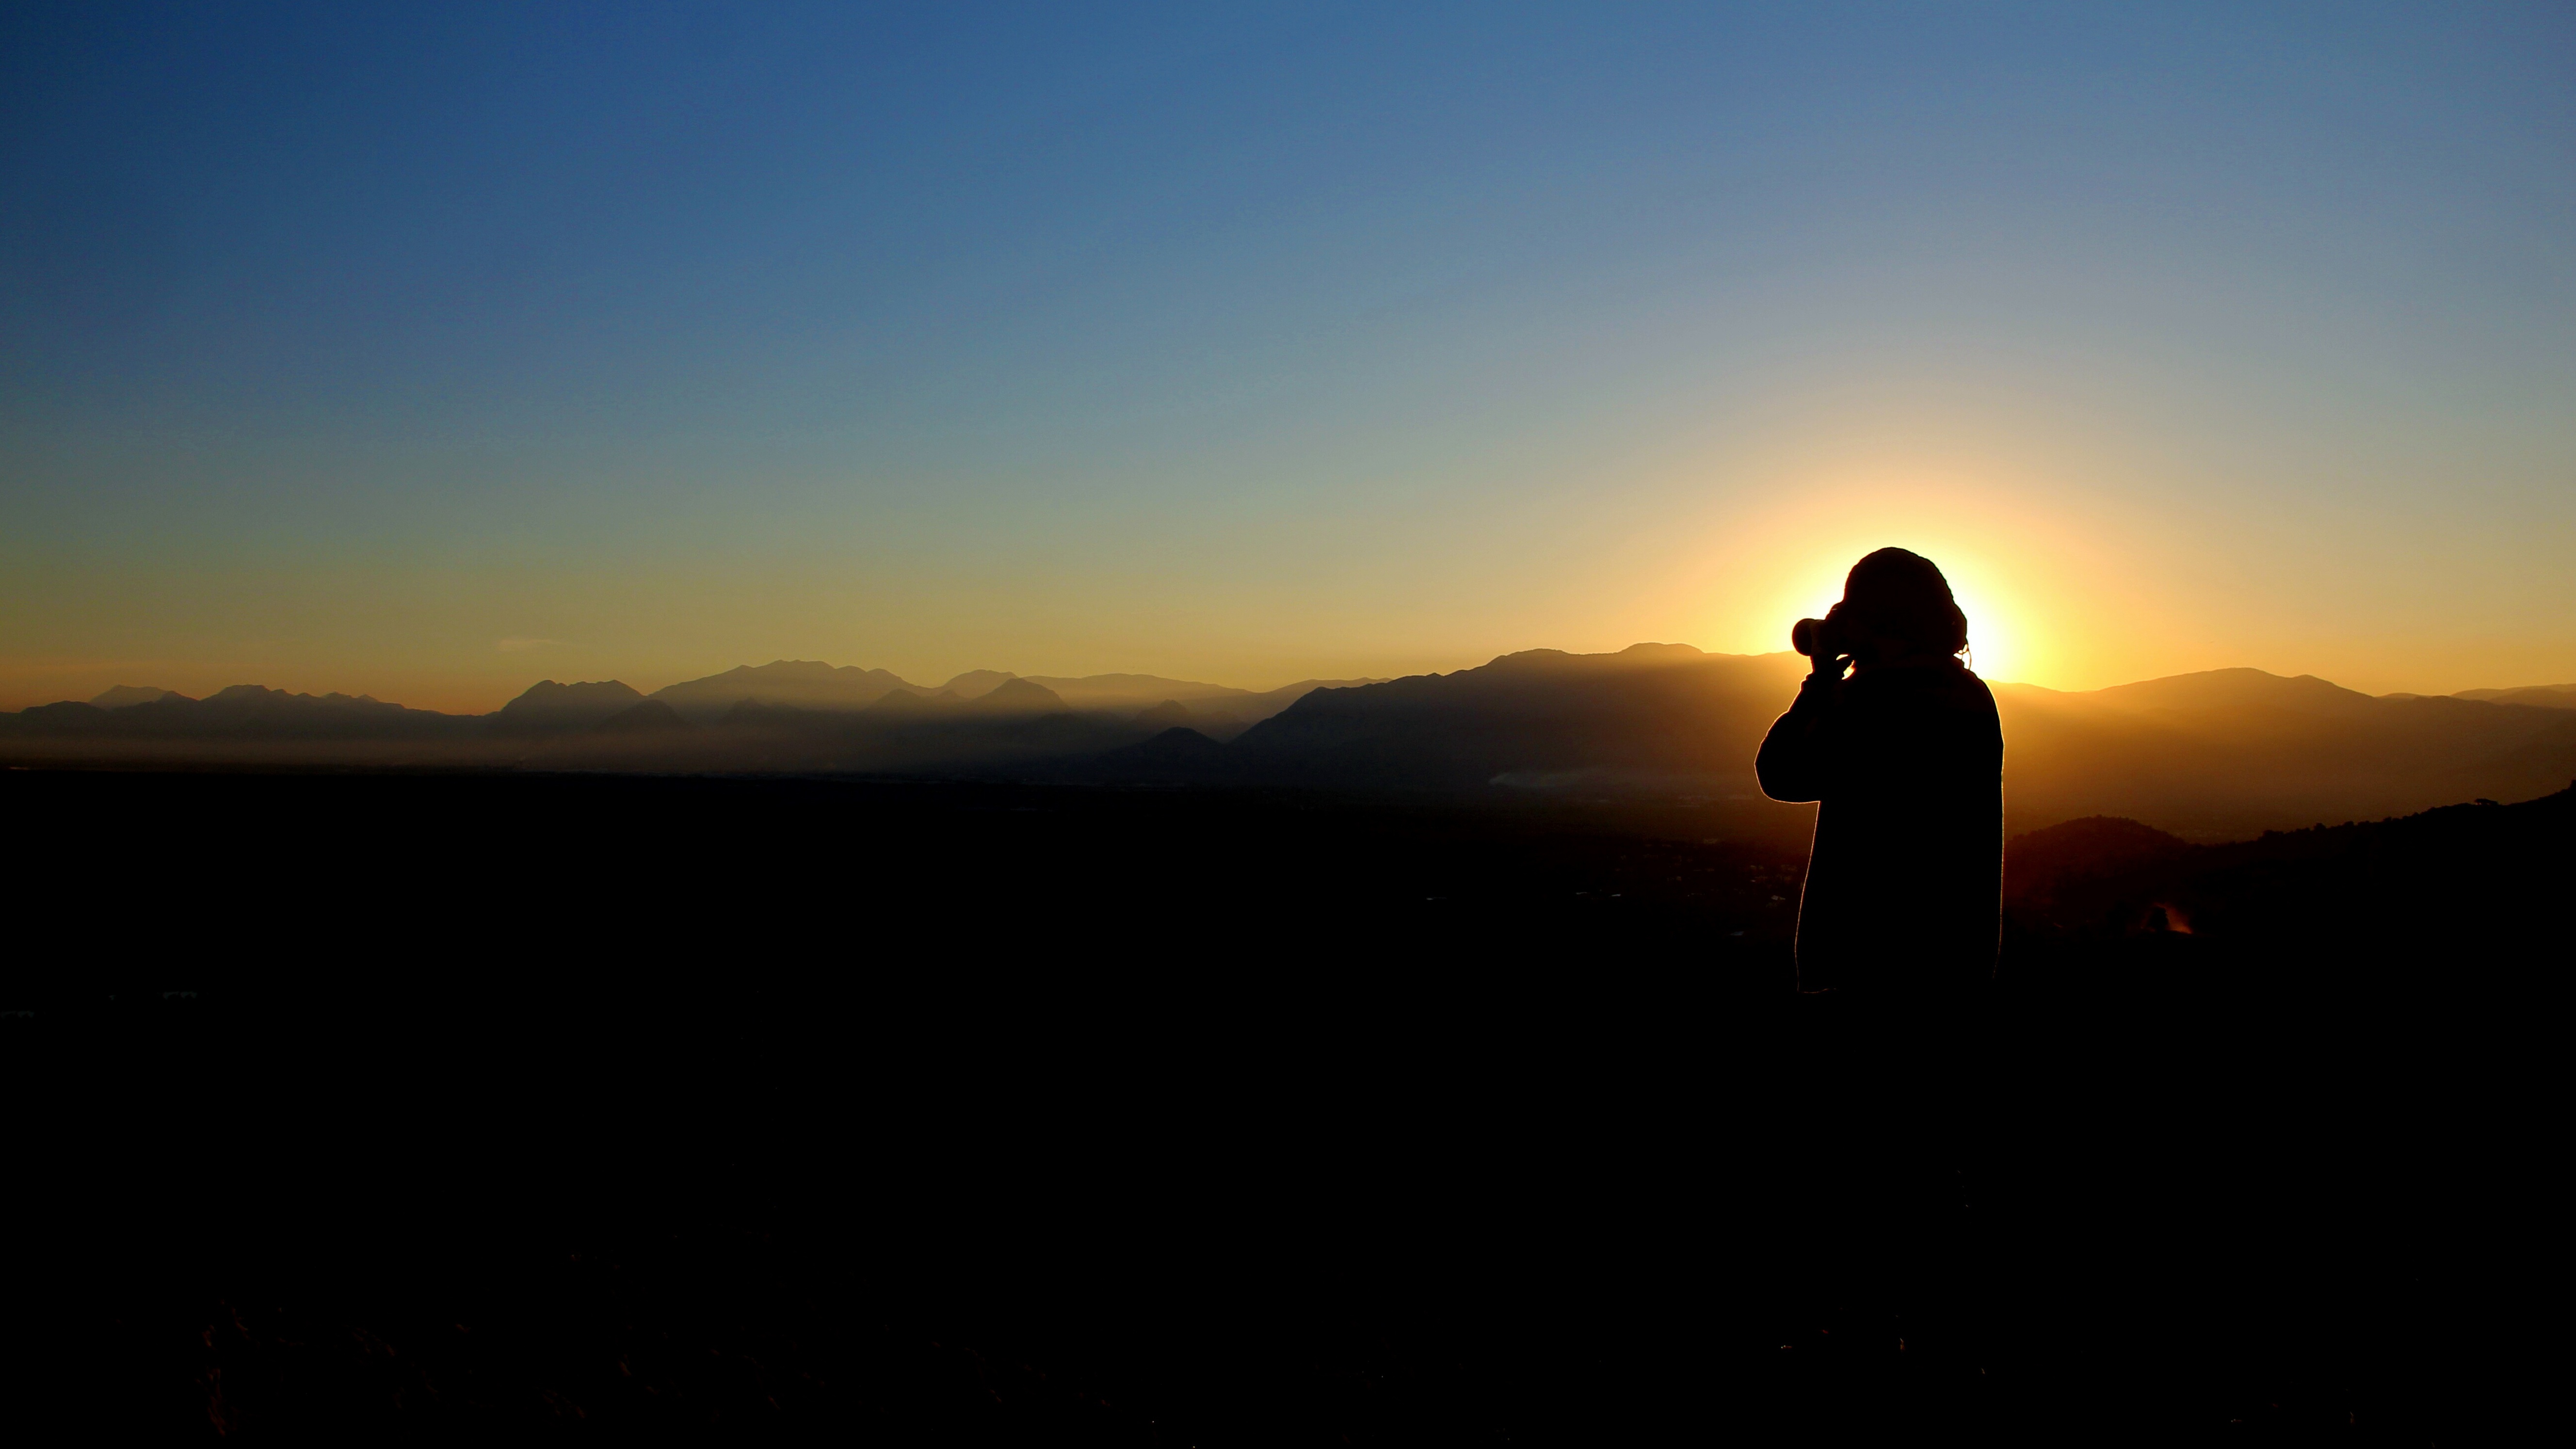
sea, nature, horizon, silhouette, person, mountain, sky, sun, sunrise, sunset, sunlight, morning, hill, dawn, dusk, evening, atmospheric phenomenon, public domain images, photgrapher